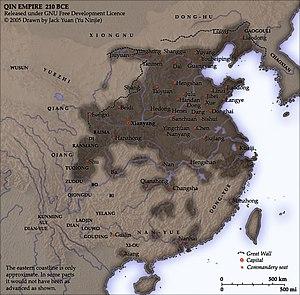
L'État de Qin ou Ts'in apparaît au début de la dynastie des Zhou Orientaux, dans la vallée de la Wei. État semi-barbare aux confins occidentaux de la Chine des Zhou, son influence s'accroît au cours de la période des Printemps et des Automnes et surtout des Royaumes combattants, à la fin de laquelle le roi de Qin, ayant annexé ses six principaux rivaux fonde la dynastie Qin. La famille régnante du Qin portait le nom de Ying.
Le Yuè ou Yú Yuè, Yut en yuè, était un État autochtone, non chinois, de la Chine orientale durant la période des Printemps et des Automnes. Il devint au début du Vᵉ siècle av. J.-C. l'un des principaux Royaumes combattants en absorbant le royaume de Woú, son voisin septentrional peuplé de Yuè sinisés. Sa capitale septentrionale Láng Yé est transférée en 379 av. J.-C. à Woú, près de l'actuelle Changhaï. Lourdement défait en 331 av. J.-C. par le royaume de Tchou, son voisin occidental, le Yuè cède à celui-ci la majeure partie de son territoire en 247 av. J.-C.